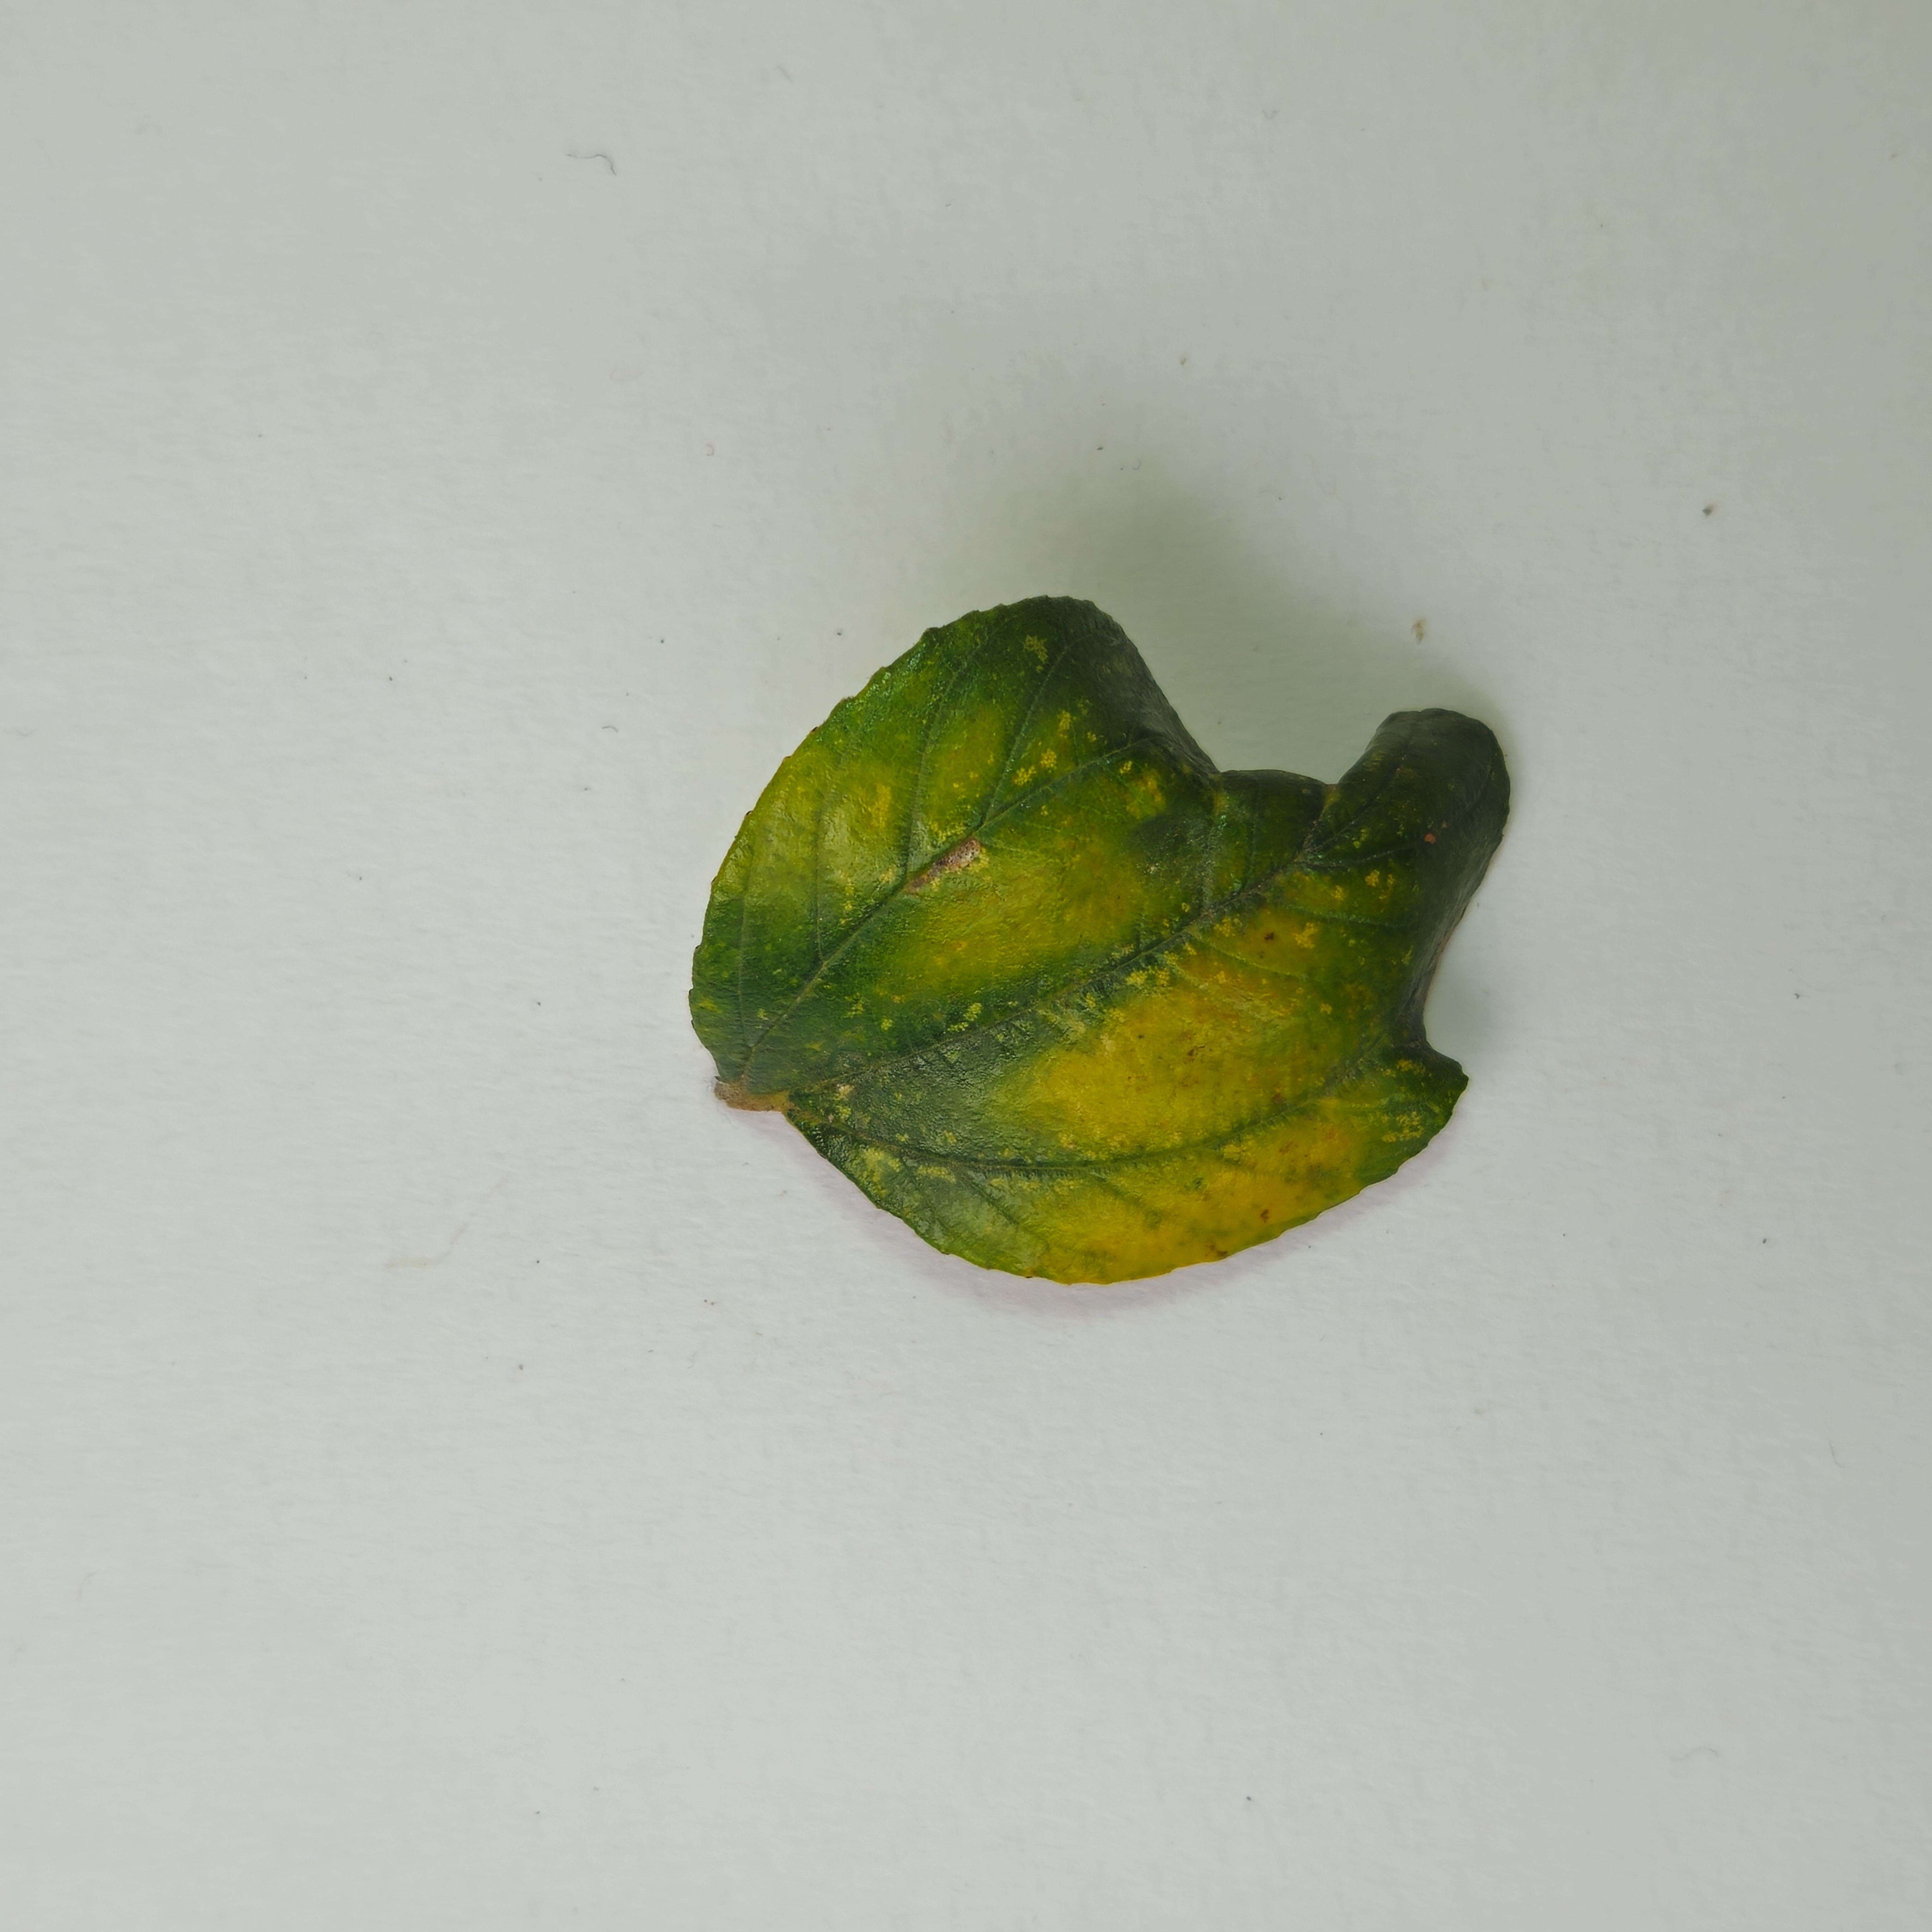
Label: Yellow